Phyllis Ryan (actress)

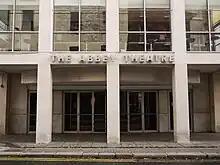
Ryan started acting in the Abbey Theatre in 1934, getting her first role in 1936

Ryan joined the Abbey Company in 1934 at age 14. Ryan's' career began in 1936 when playing Blanaid in "The Moon in the Yellow River" a Denis Johnston's play. In 1936 she performed in 6 plays, 3 of which were in the Abbey, two in the Peacock and she toured in "The New Gossoon" by George Shiels in Cork Opera House for three performances. The following year in 1937 she starred in "Shadow and Substance" as the lead, Brigid. This position got her a recommendation to become a member of the Abbey Company. The play had a total of 12 performances in the Abbey in which Ryan portrayed the lead for a total of 9 of those shows from 1937 to 1944, including their tour in 1940 to the Cork Opera House. She had performed for both Abbey and Peacock in over 28 productions. she had worked with people such as Cyril Cusack, Eileen Crowe, Shelah Richards, Ria Mooney and Barry Fitzgerald.